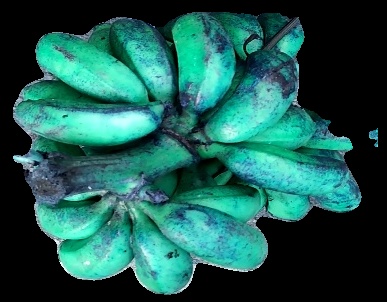
Variety: rasbale
Grade: grade3